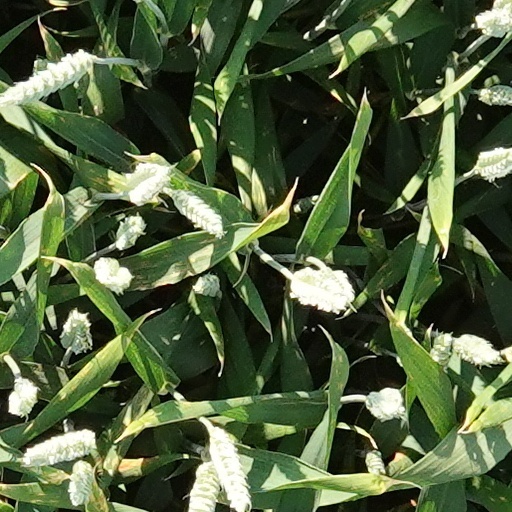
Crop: wheat